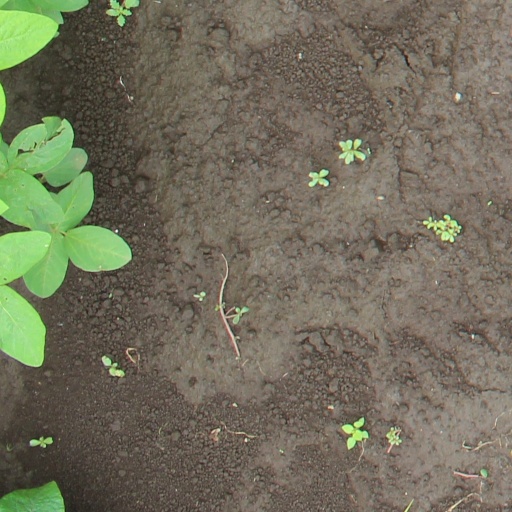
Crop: soybean